Lmbatavank

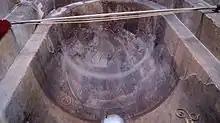
Frescoes painted upon the apse

Decorative elements are mostly circular shield-type patterns on the exterior of the structure, and are limited to the bell style arches above some of the windows, eaves, and cornices. On the eastern exterior façade of the church are some inscriptions, as well as a design of a low-relief cross pattée resting in the center of a circle located to the left of the lower window. This same cross variant can be seen on other churches in the Artik area; for example, on the rear façade of the 5th-century Surb Astvatsatsin Church/Surb Marine Church in the center of Artik, and also on the walls of the 7th-century Pemzashen Church.